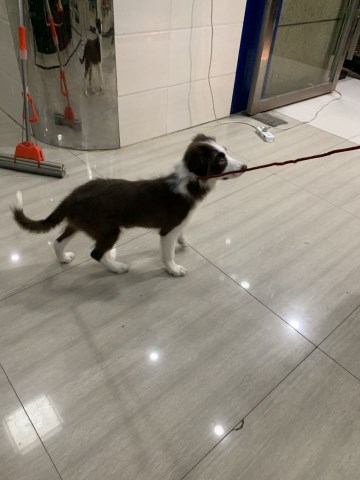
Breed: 2594-n000109-Border_collie